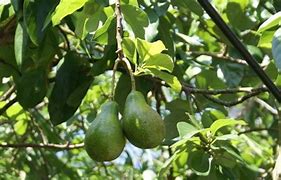
Label: Avocado